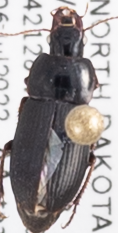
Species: Harpalus opacipennis
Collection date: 2022-07-06
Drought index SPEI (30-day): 0.332
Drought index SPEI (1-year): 1.258
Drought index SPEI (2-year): -0.62